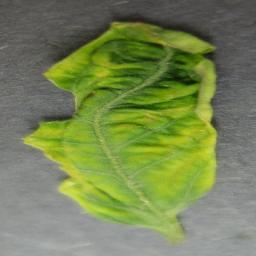
Label: Tomato___Tomato_Yellow_Leaf_Curl_Virus